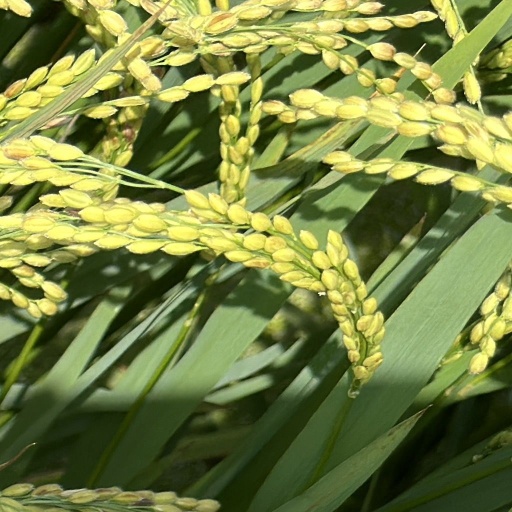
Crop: rice